Yuriy Krivtsov

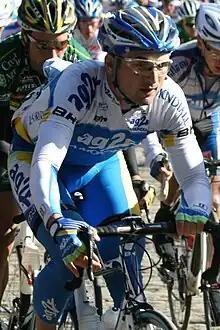
Krivtsov at the 2009 Driedaagse van West-Vlaanderen.

Yuriy Krivtsov (born 7 February 1979) is a French professional road bicycle racer, who last rode for the team. Ukrainian by birth, he became a naturalized French citizen in May 2010, and was able to change his nationality per the UCI effective the 2011 season.